St Mary's Church, Barton Bendish

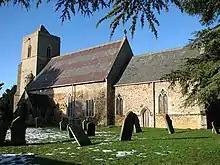
Before 1710 the church had a similar appearance to St Andrew's nearby

The church formerly had a tower, and a bequest for bells left by the Lord of the Manor in 1421 indicates that it was newly built then and so would have been in the Perpendicular style. This would have made the church very similar to St Andrew's Church. (The village's manor house of Barton Hall still stands just north of St Mary's.) At about the same time a north vestry was apparently built, because the surviving ornate chancel door leading to it has a portrait bust of a lady with a hairstyle of the early 15th century. Also, there was some remodelling because the south chancel wall has a Perpendicular window of later date.